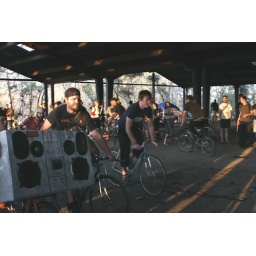
in the foreground, the famed boom box bike